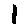
Label: 1